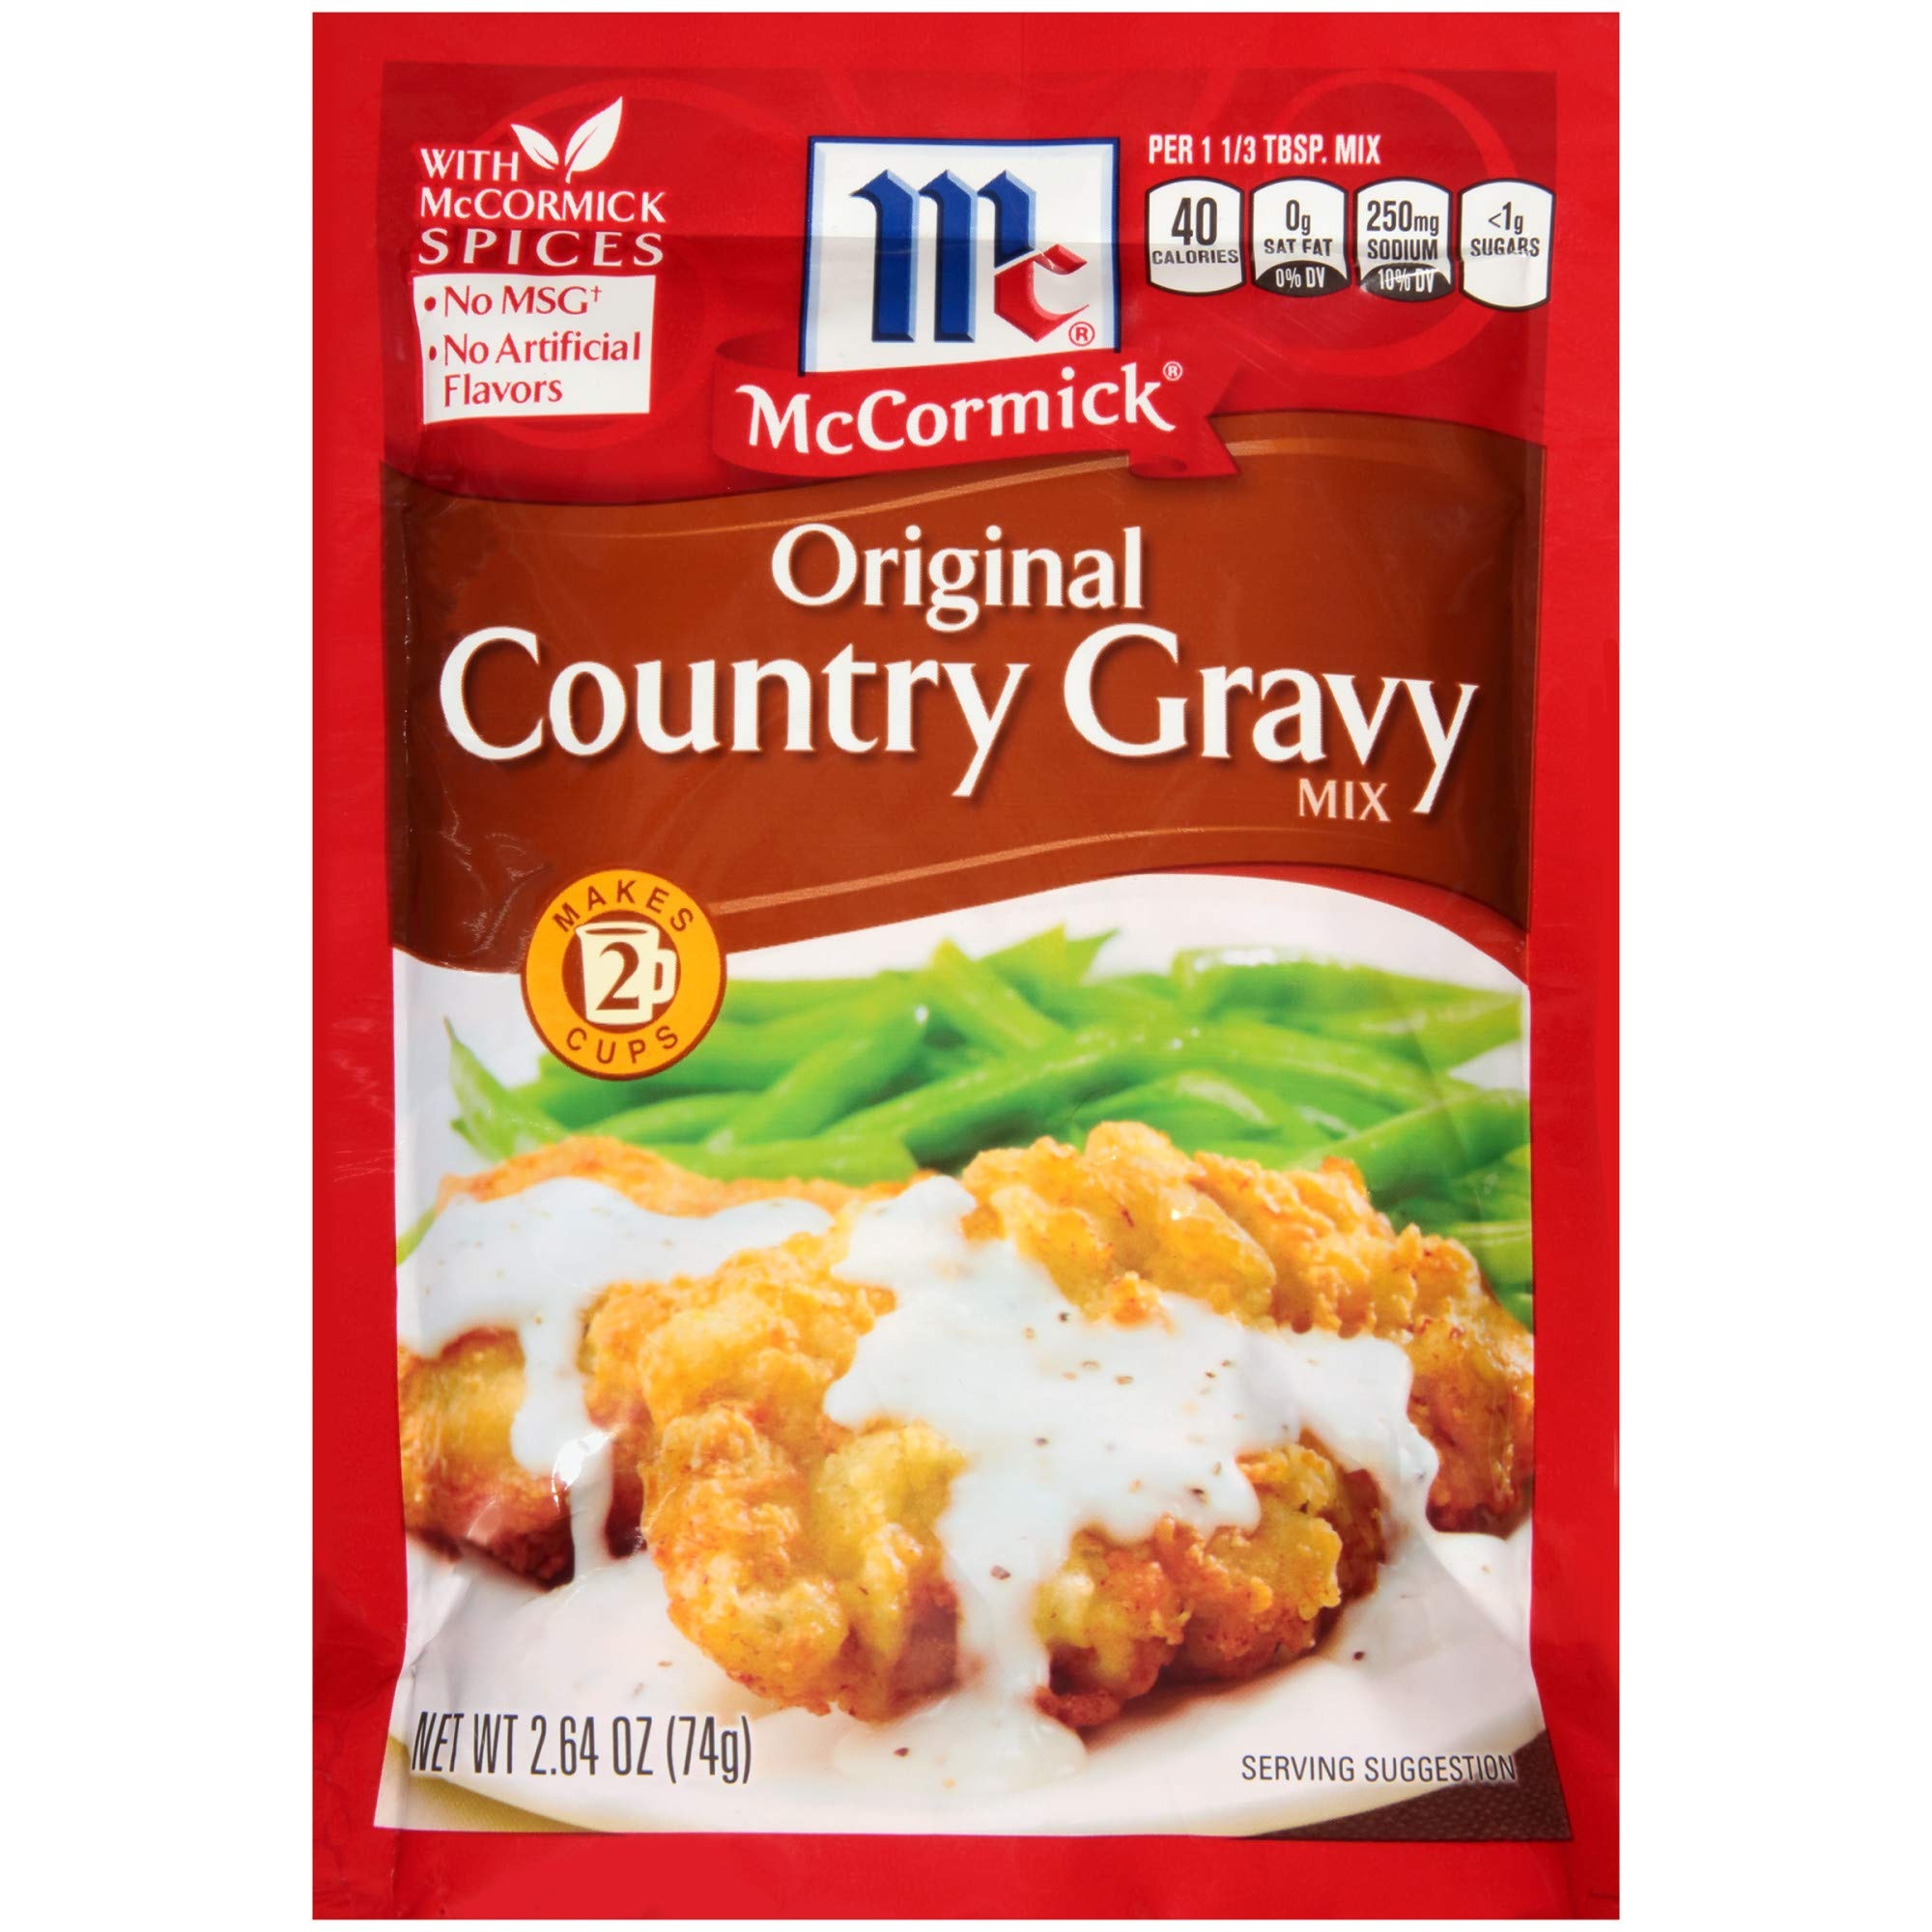
Item Name: McCormick Country Gravy Original, 2.64 OZ (Pack - 18)
Value: 47.52
Unit: Ounce

Price: 1.69